Elbow Beach Surf Club

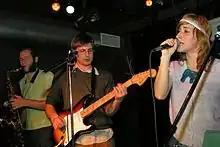
Elbow Beach Surf Club, November 2007

Elbow Beach Surf Club was an indie rock band from Guelph, Ontario, Canada.